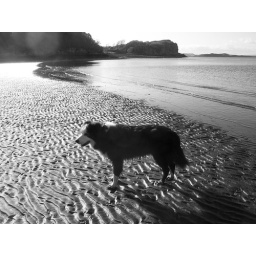
Shepherd dog in the beach